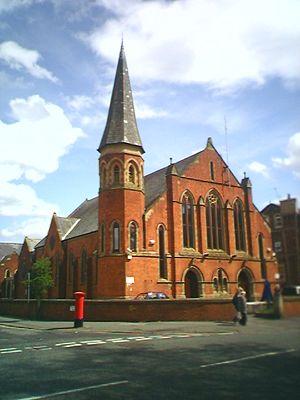
La présente liste de mosquées du Royaume-Uni ne se veut pas exhaustive.